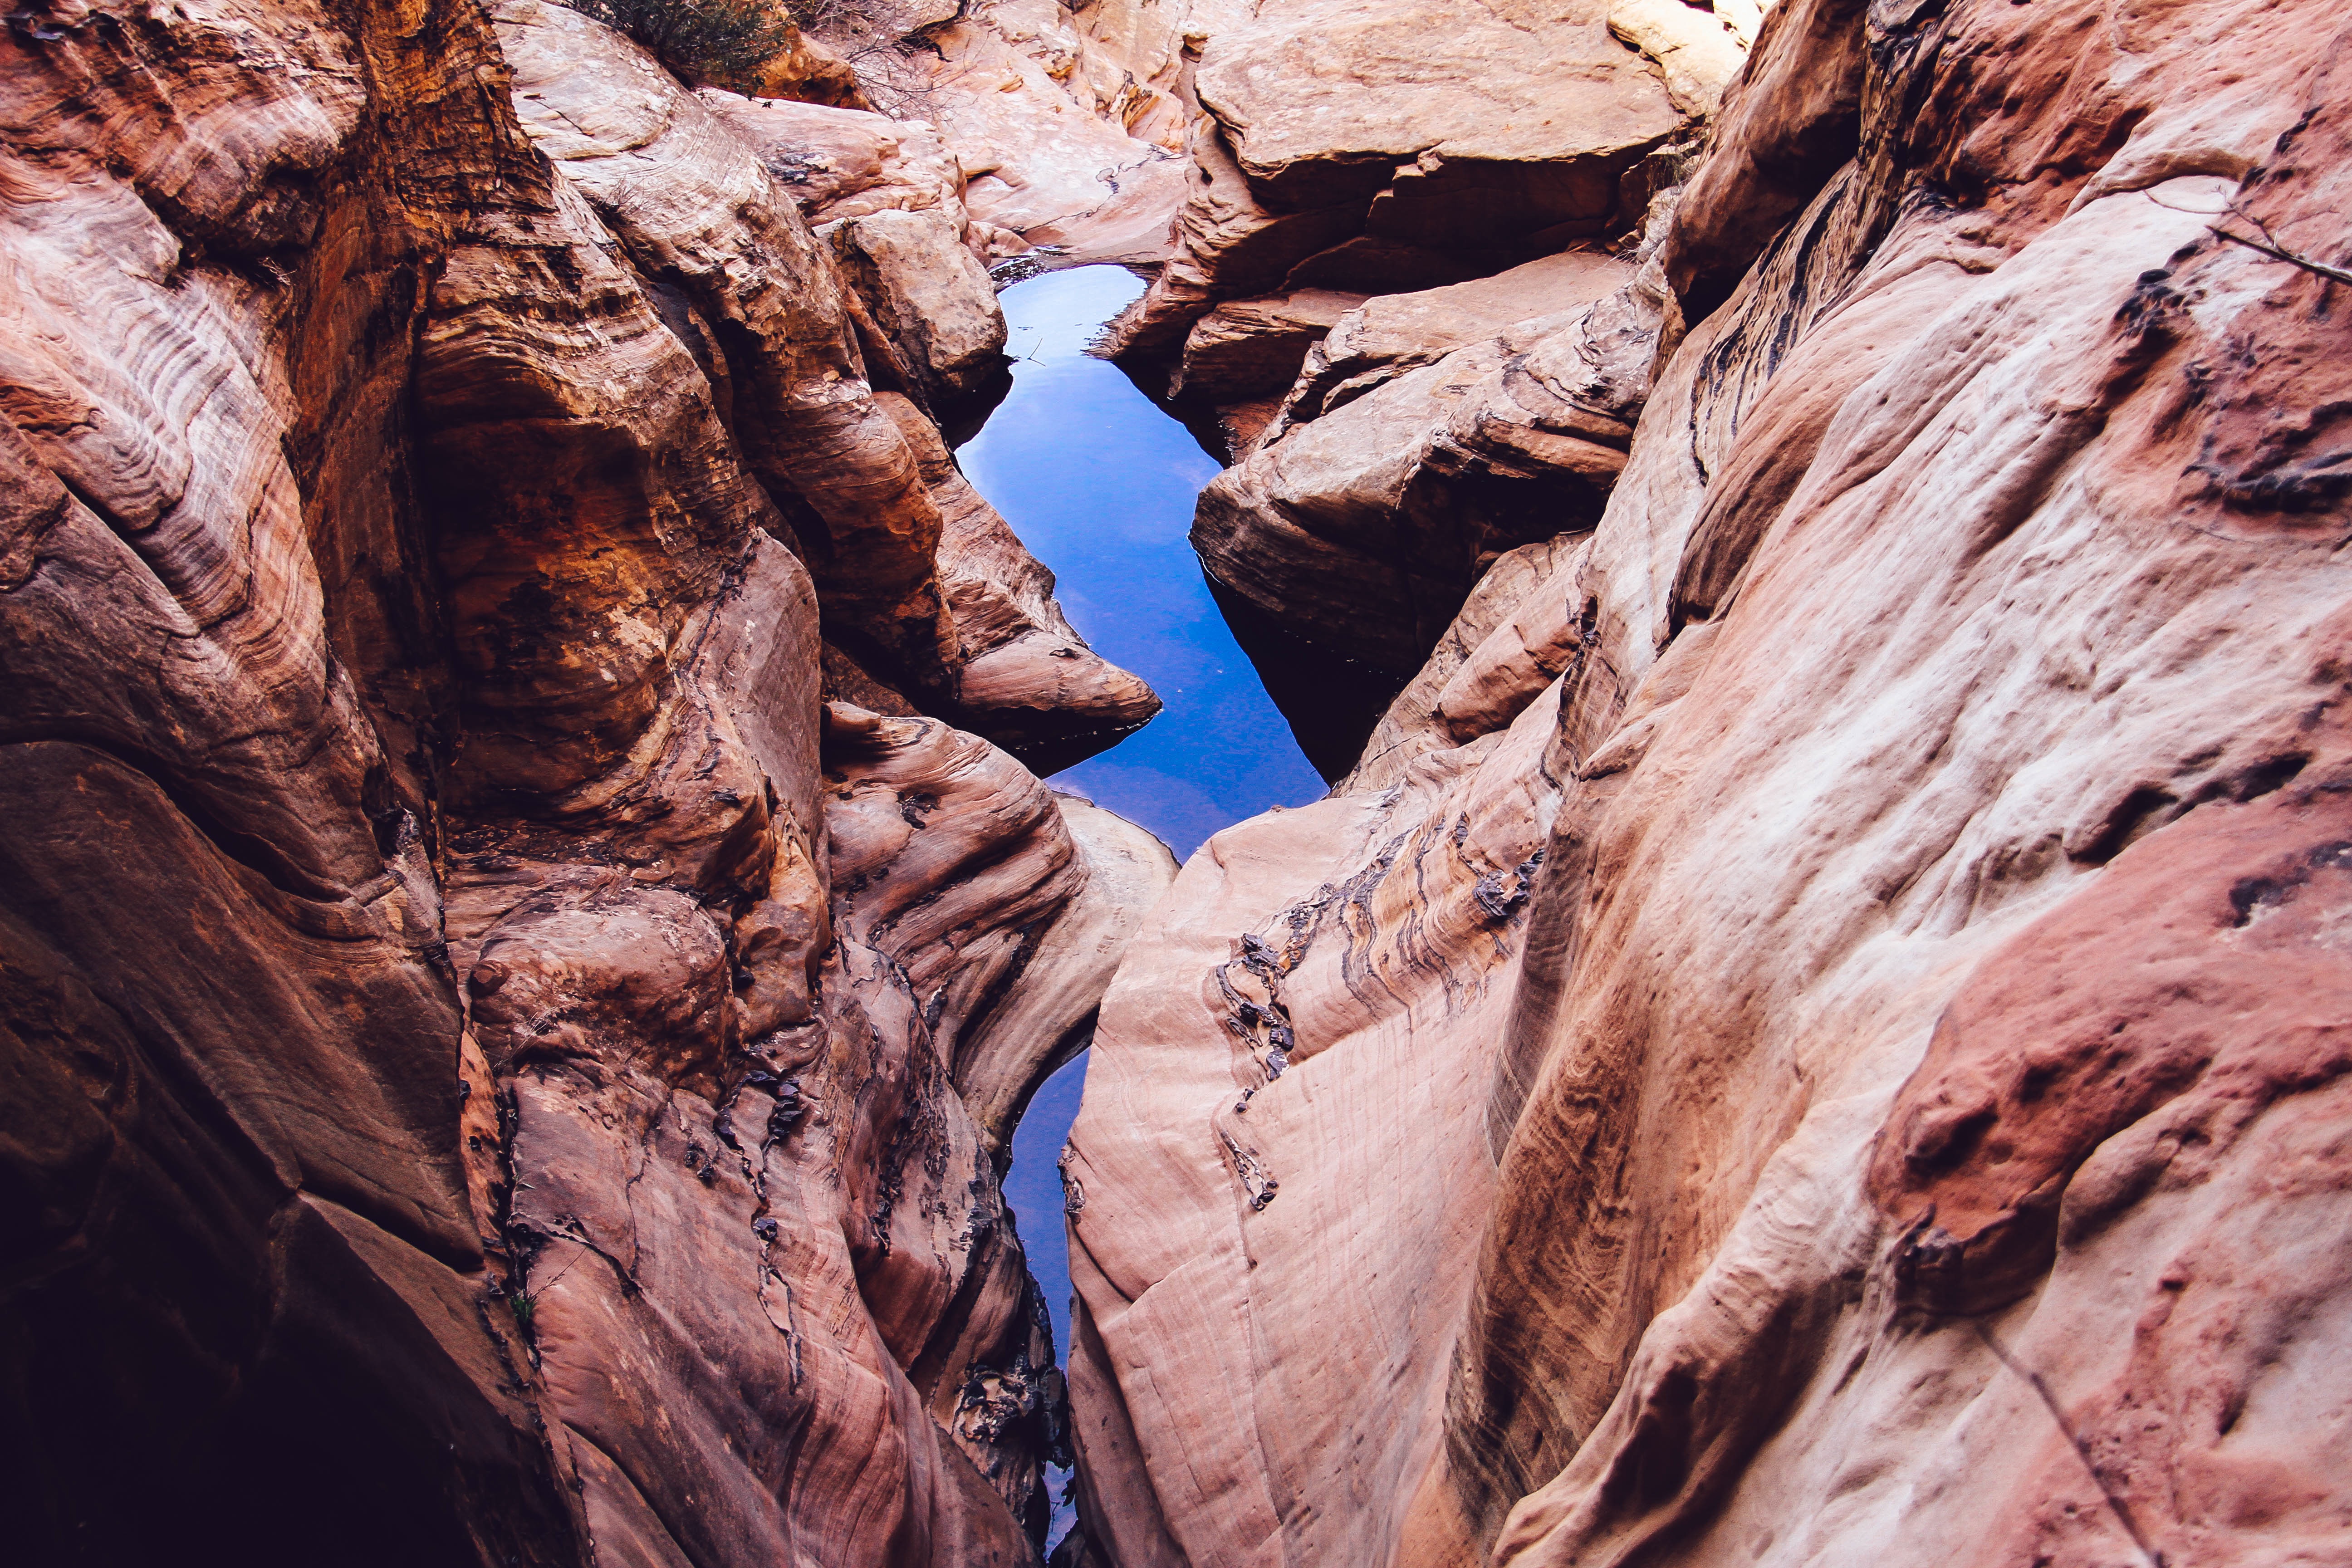
water, rock, sandstone, valley, formation, canyon, terrain, geology, badlands, ravine, wadi, landform, geographical feature, geological phenomenon